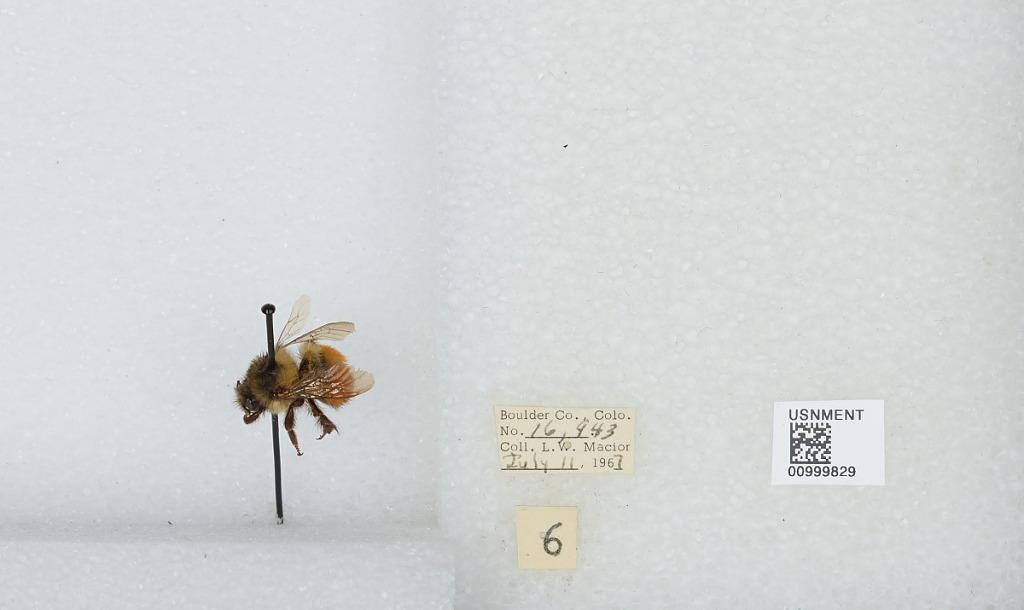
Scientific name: Bombus (Pyrobombus) melanopygus Nylander
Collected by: L. Macior
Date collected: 1967-7-11
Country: United States
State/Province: Colorado
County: Boulder
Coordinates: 40.015, -105.27